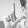
ASL letter: L